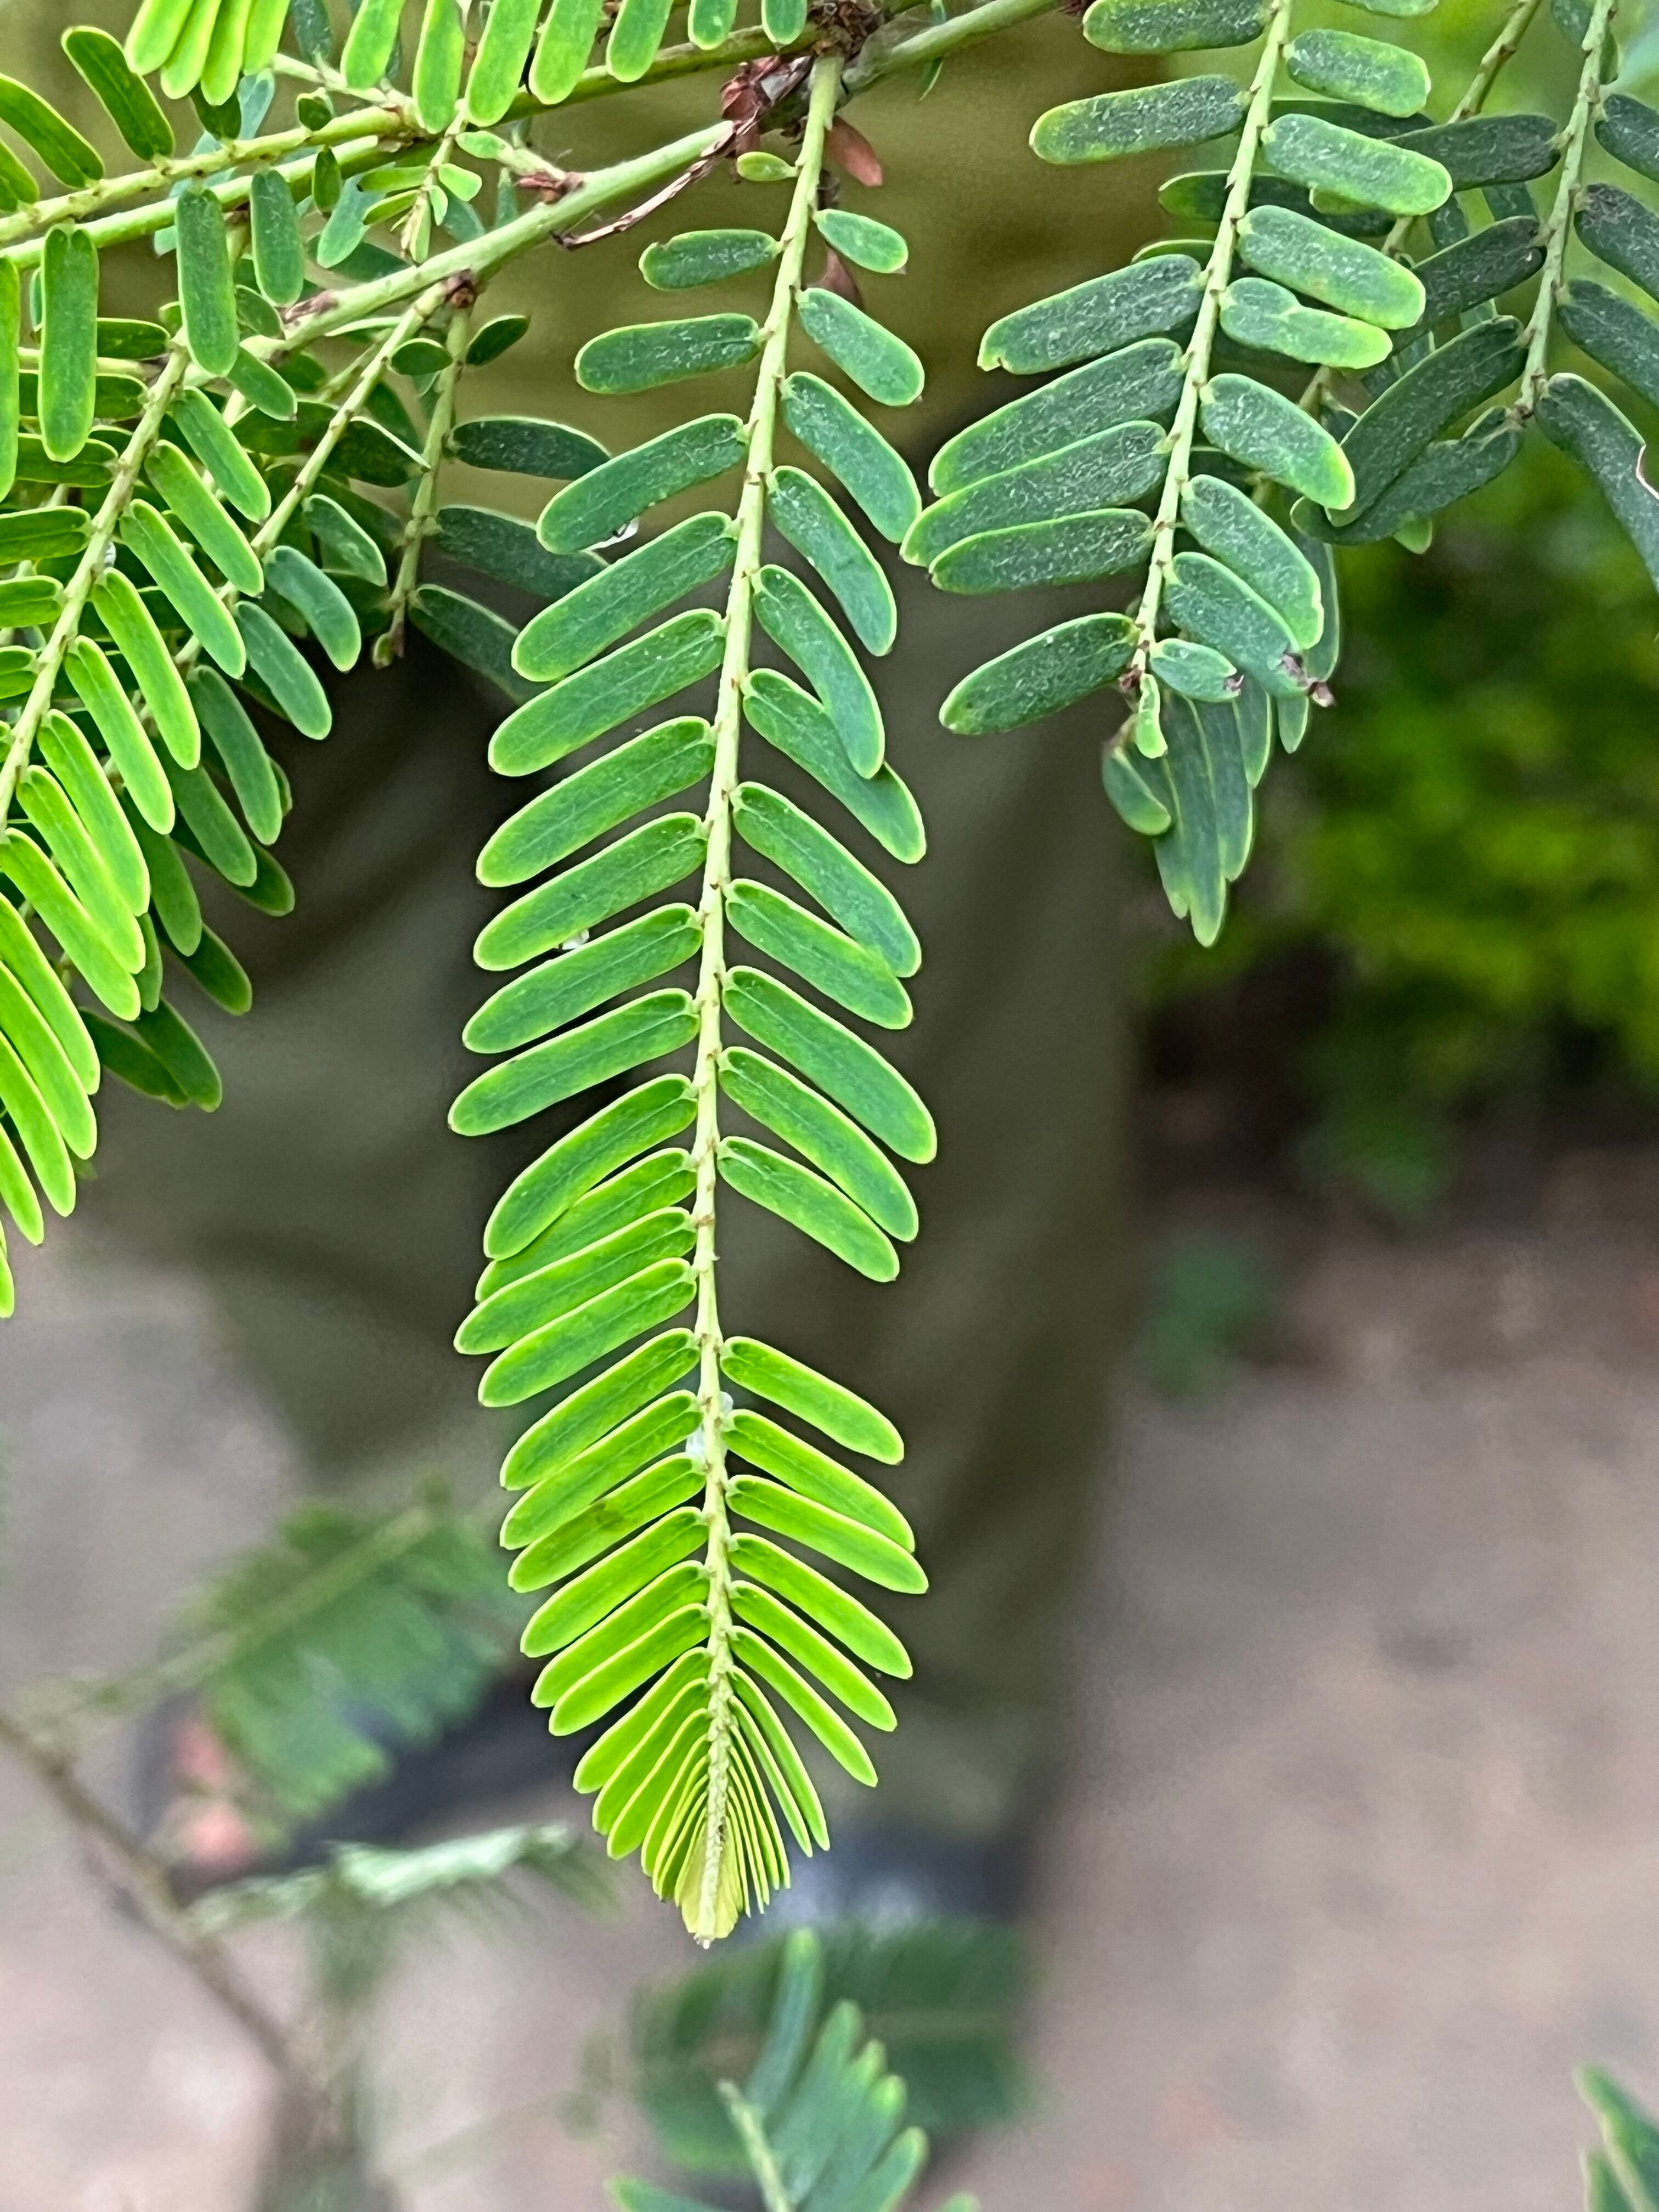
Plant species: phyllanthus-emblica